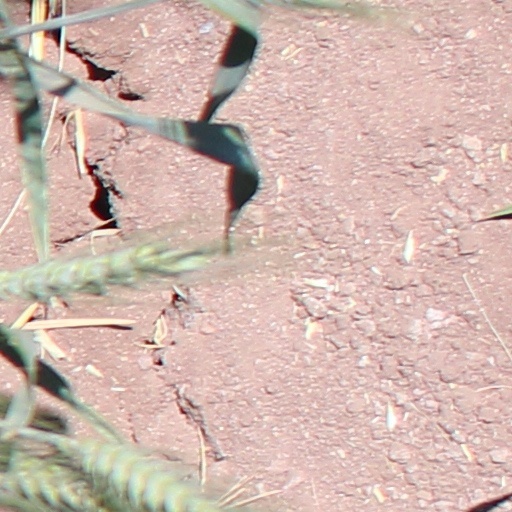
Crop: wheat